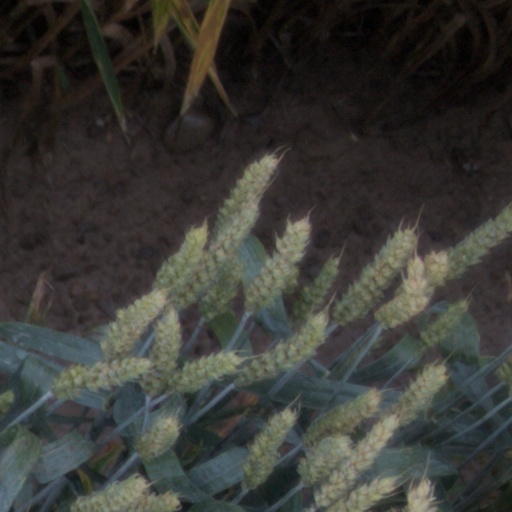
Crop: wheat